KNVO (TV)

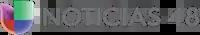
The station's former news logo.

KNVO's newscast debuted in 1999. The station presently broadcasts seven hours of locally produced newscasts each week (with one hour each on weekdays, Saturdays and Sundays). In September 2010, KNVO started broadcasting local news in high definition.